Carolyn's Fingers

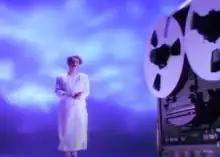
Fraser in the music video for "Carolyn's Fingers"

During the time of the release, it was uncommon for the Cocteau Twins to release a single with an accompanying music video. Due to increased popularity and pressure from their record label 4AD, the band agreed on the creation of a music video for "Carolyn's Fingers".